Race of Champions

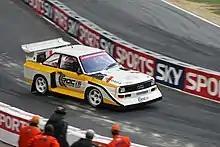
Two-time winner Stig Blomqvist driving an Audi Quattro S1.

The first-ever Race of Champions was held in 1988 at the Autodrome de Linas-Montlhéry near Paris, in memory of Henri Toivonen, who died while leading the 1986 Tour de Corse, and to celebrate the tenth anniversary of the world championship for rally drivers.